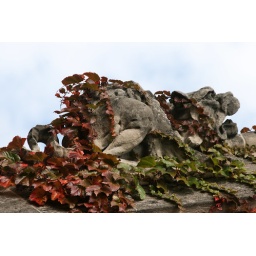
Tangled up in red and green